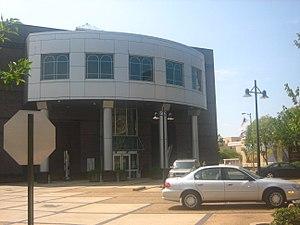
Les événements en Louisiane, d'abord en Louisiane puis dans l'actuel État des États-Unis, par décennies et par années.